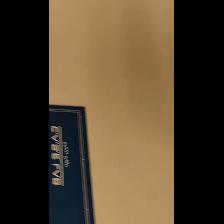
Label: NonHuman